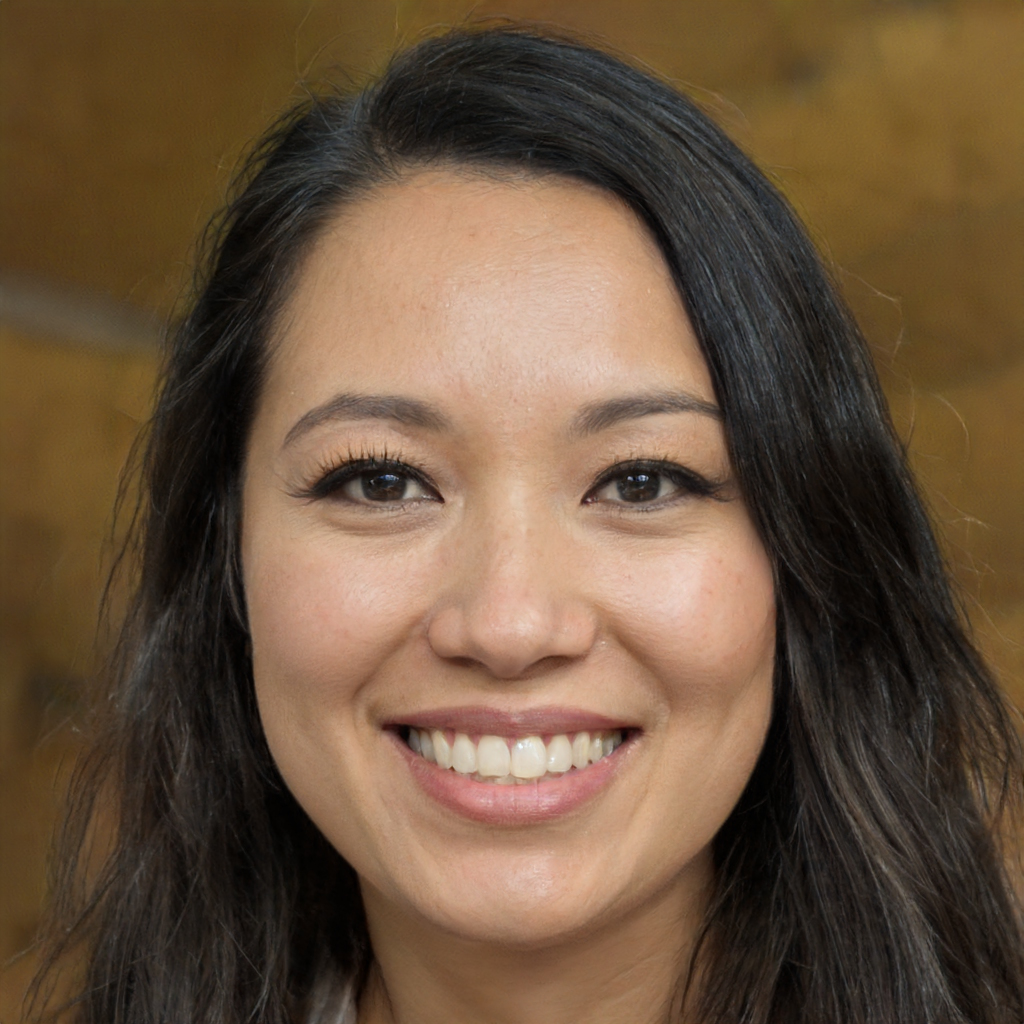
Portrait style: Real Portrait